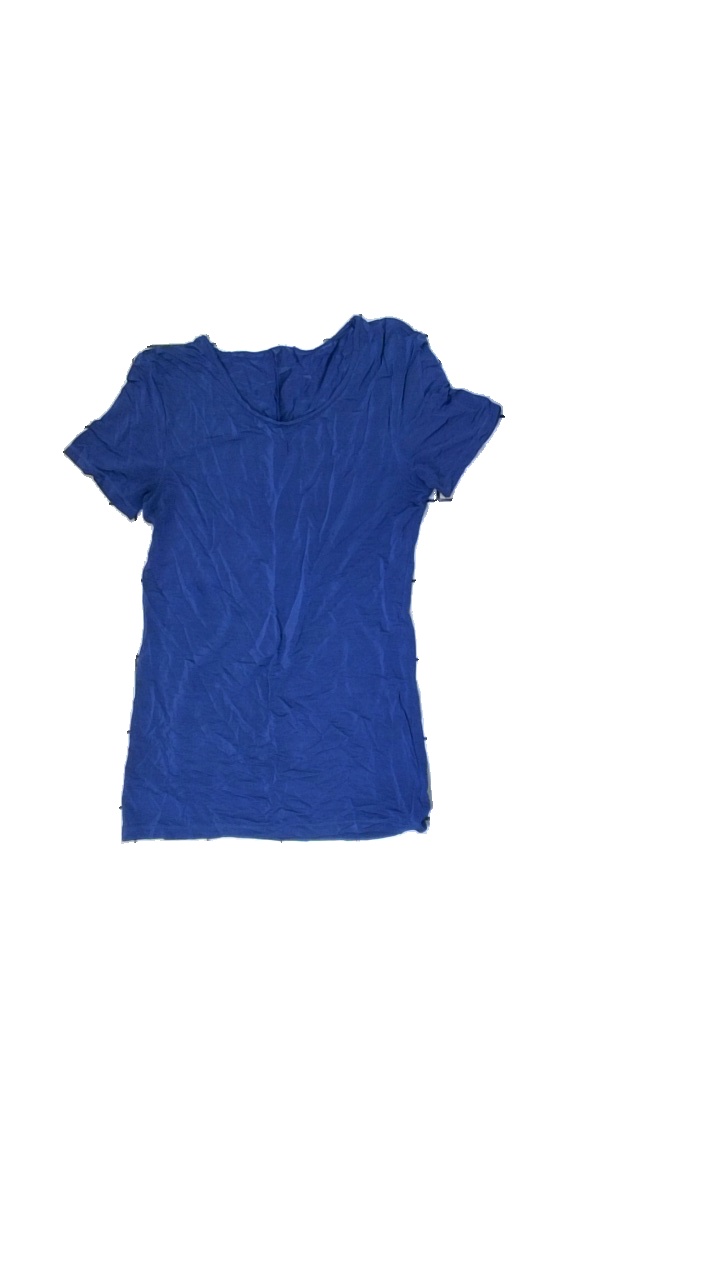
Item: T-shirt (Ladies)
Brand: Åhlens
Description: Floral dress with pattern
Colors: Blue
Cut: Regular
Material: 60% Cotton 40% Viscose
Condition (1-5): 5
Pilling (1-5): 5
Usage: Reuse
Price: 50-100